The Mischief Makers

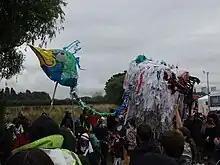
Ostrich in climate change protest, Selby, Aug 2006

The Camp for Climate Action, also known as the 'Climate Camp' was held in Barlow, Selby, North West Yorkshire, to push for action on the issue of climate change. Over 600 people came together for 10 days to follow workshops, share skills and take action. The camp was set up near Drax power station, the largest coal fired power station in Europe and the biggest single contributor to emissions in the UK. The Mischief Makers made a giant ostrich puppet which was taken on the 'kids march' to Drax Power Station on Thursday, 31 August 2006, and seized by the police. Chief Inspector Barry Smith told the BBC "a giant home-made ostrich had been seized by police, and found to be containing tools which could have been used by demonstrators to chain themselves to fences". More coverage from the Climate Camp can be found on UK Indymedia.